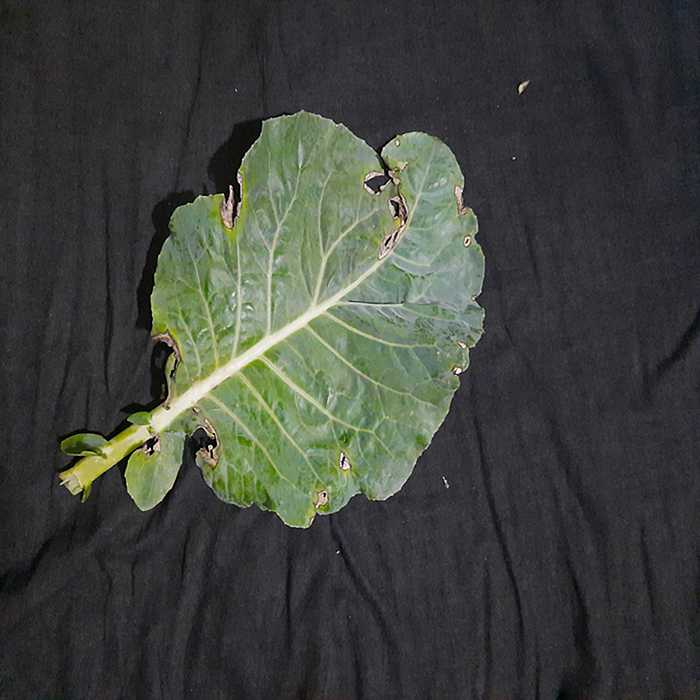
Plant: Cauliflower
Label: Downy mildew